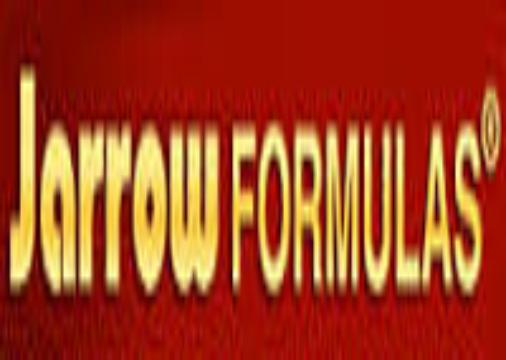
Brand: jarrow
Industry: Medical